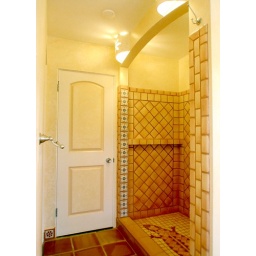
There used to be a yellow bathtub here, surrounded by three walls of 1&amp;quot; brown tile.